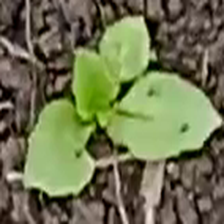
Weed species: Lamber_Quarter_plant(Chenopodium )